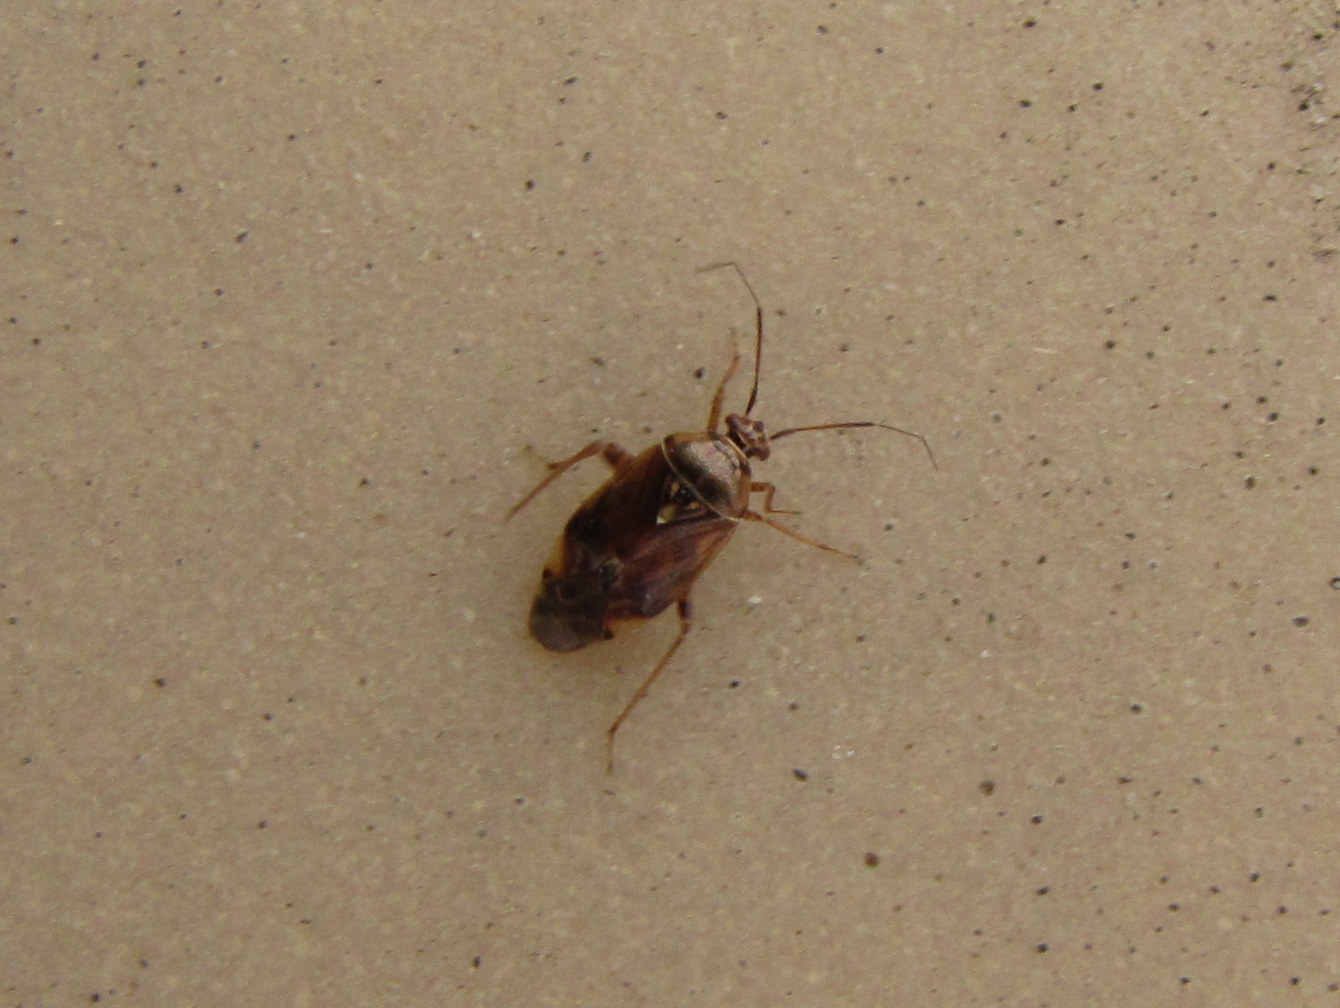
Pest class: lygus_bug